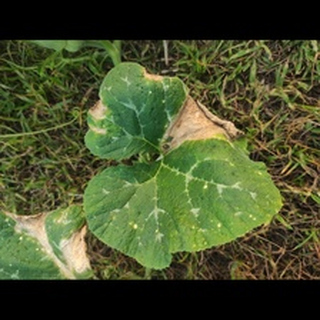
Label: pumpkin_powdery_mildew